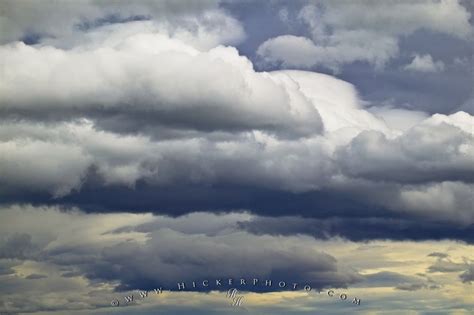
Weather: cloudy or overcast